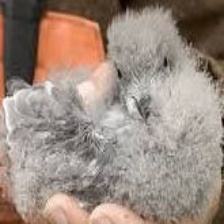
Species: ASHY STORM PETREL
Scientific name: OCEANODROMA HOMOCHROA